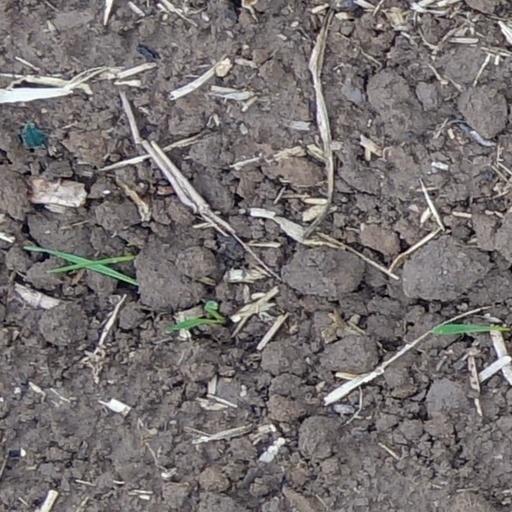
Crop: wheat